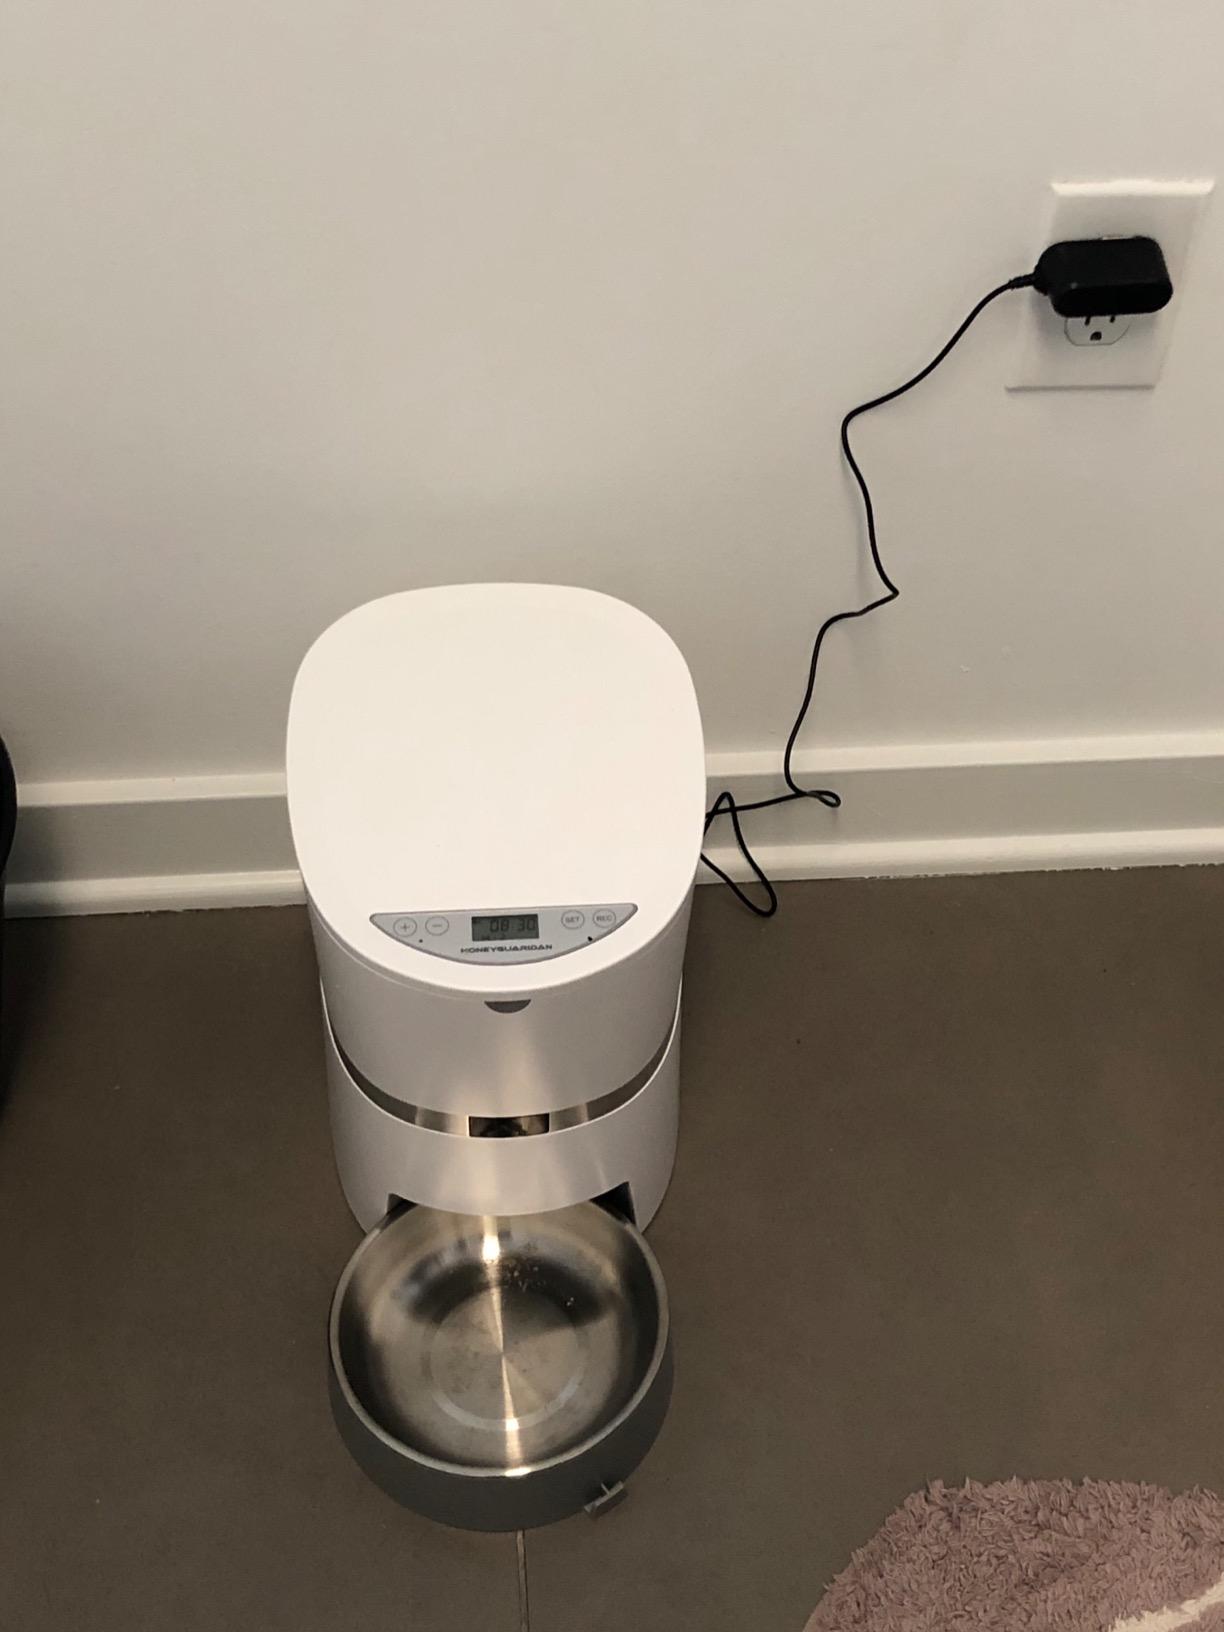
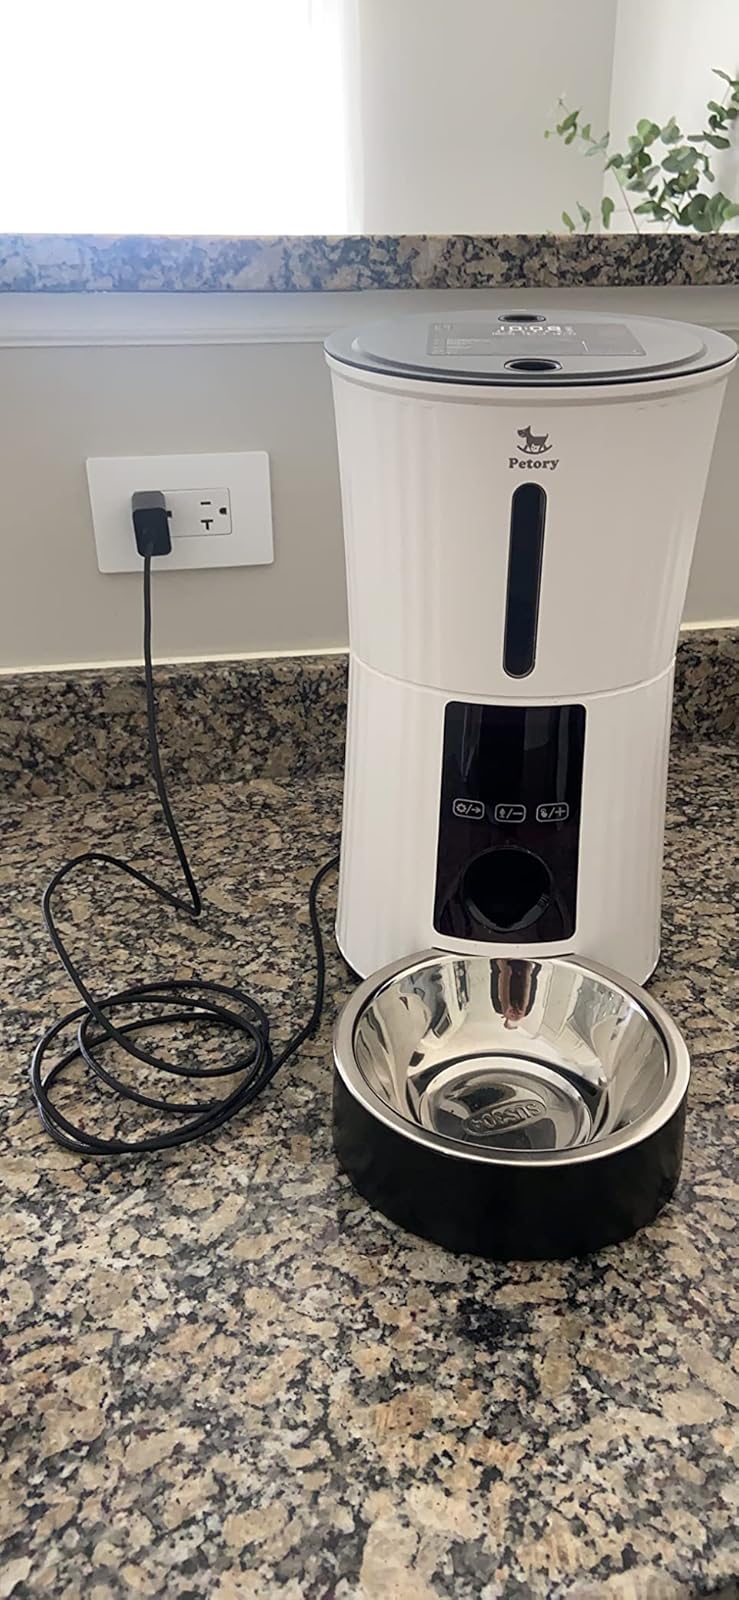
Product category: items_feeder
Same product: no